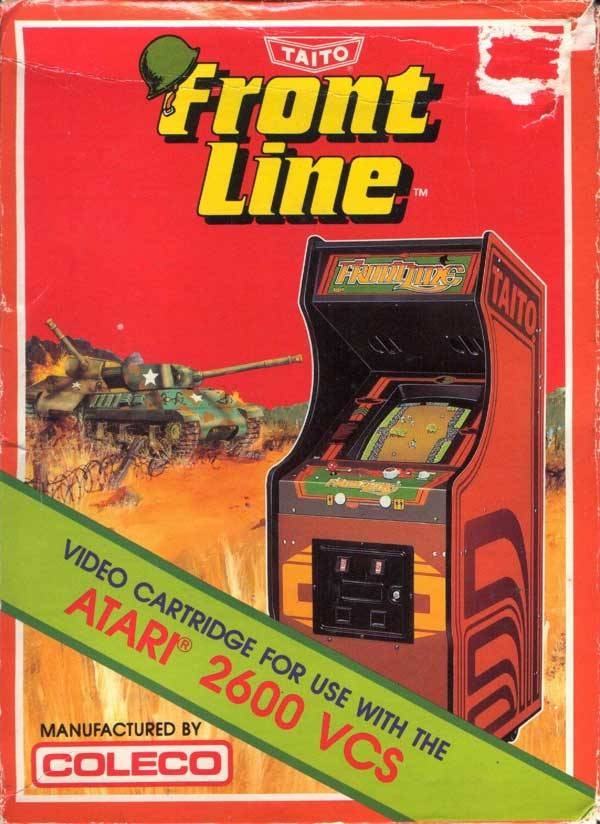
Front Line Atari 2600 Reproduction Box With Manual
Immerse yourself in the thrilling world of battle with our meticulously crafted reproduction box and manual for Front Line on Atari 2600. Relive the intense combat and strategic gameplay of this classic arcade game. Perfect for collectors and enthusiasts, this faithful reproduction captures the essence of retro gaming. Experience the excitement of Front Line for Atari 2600 like never before.
Brand: Best Box Online
Category: Electronics > Video Game Console Accessories > Portable Game Console Accessories > Portable Game Console Cases